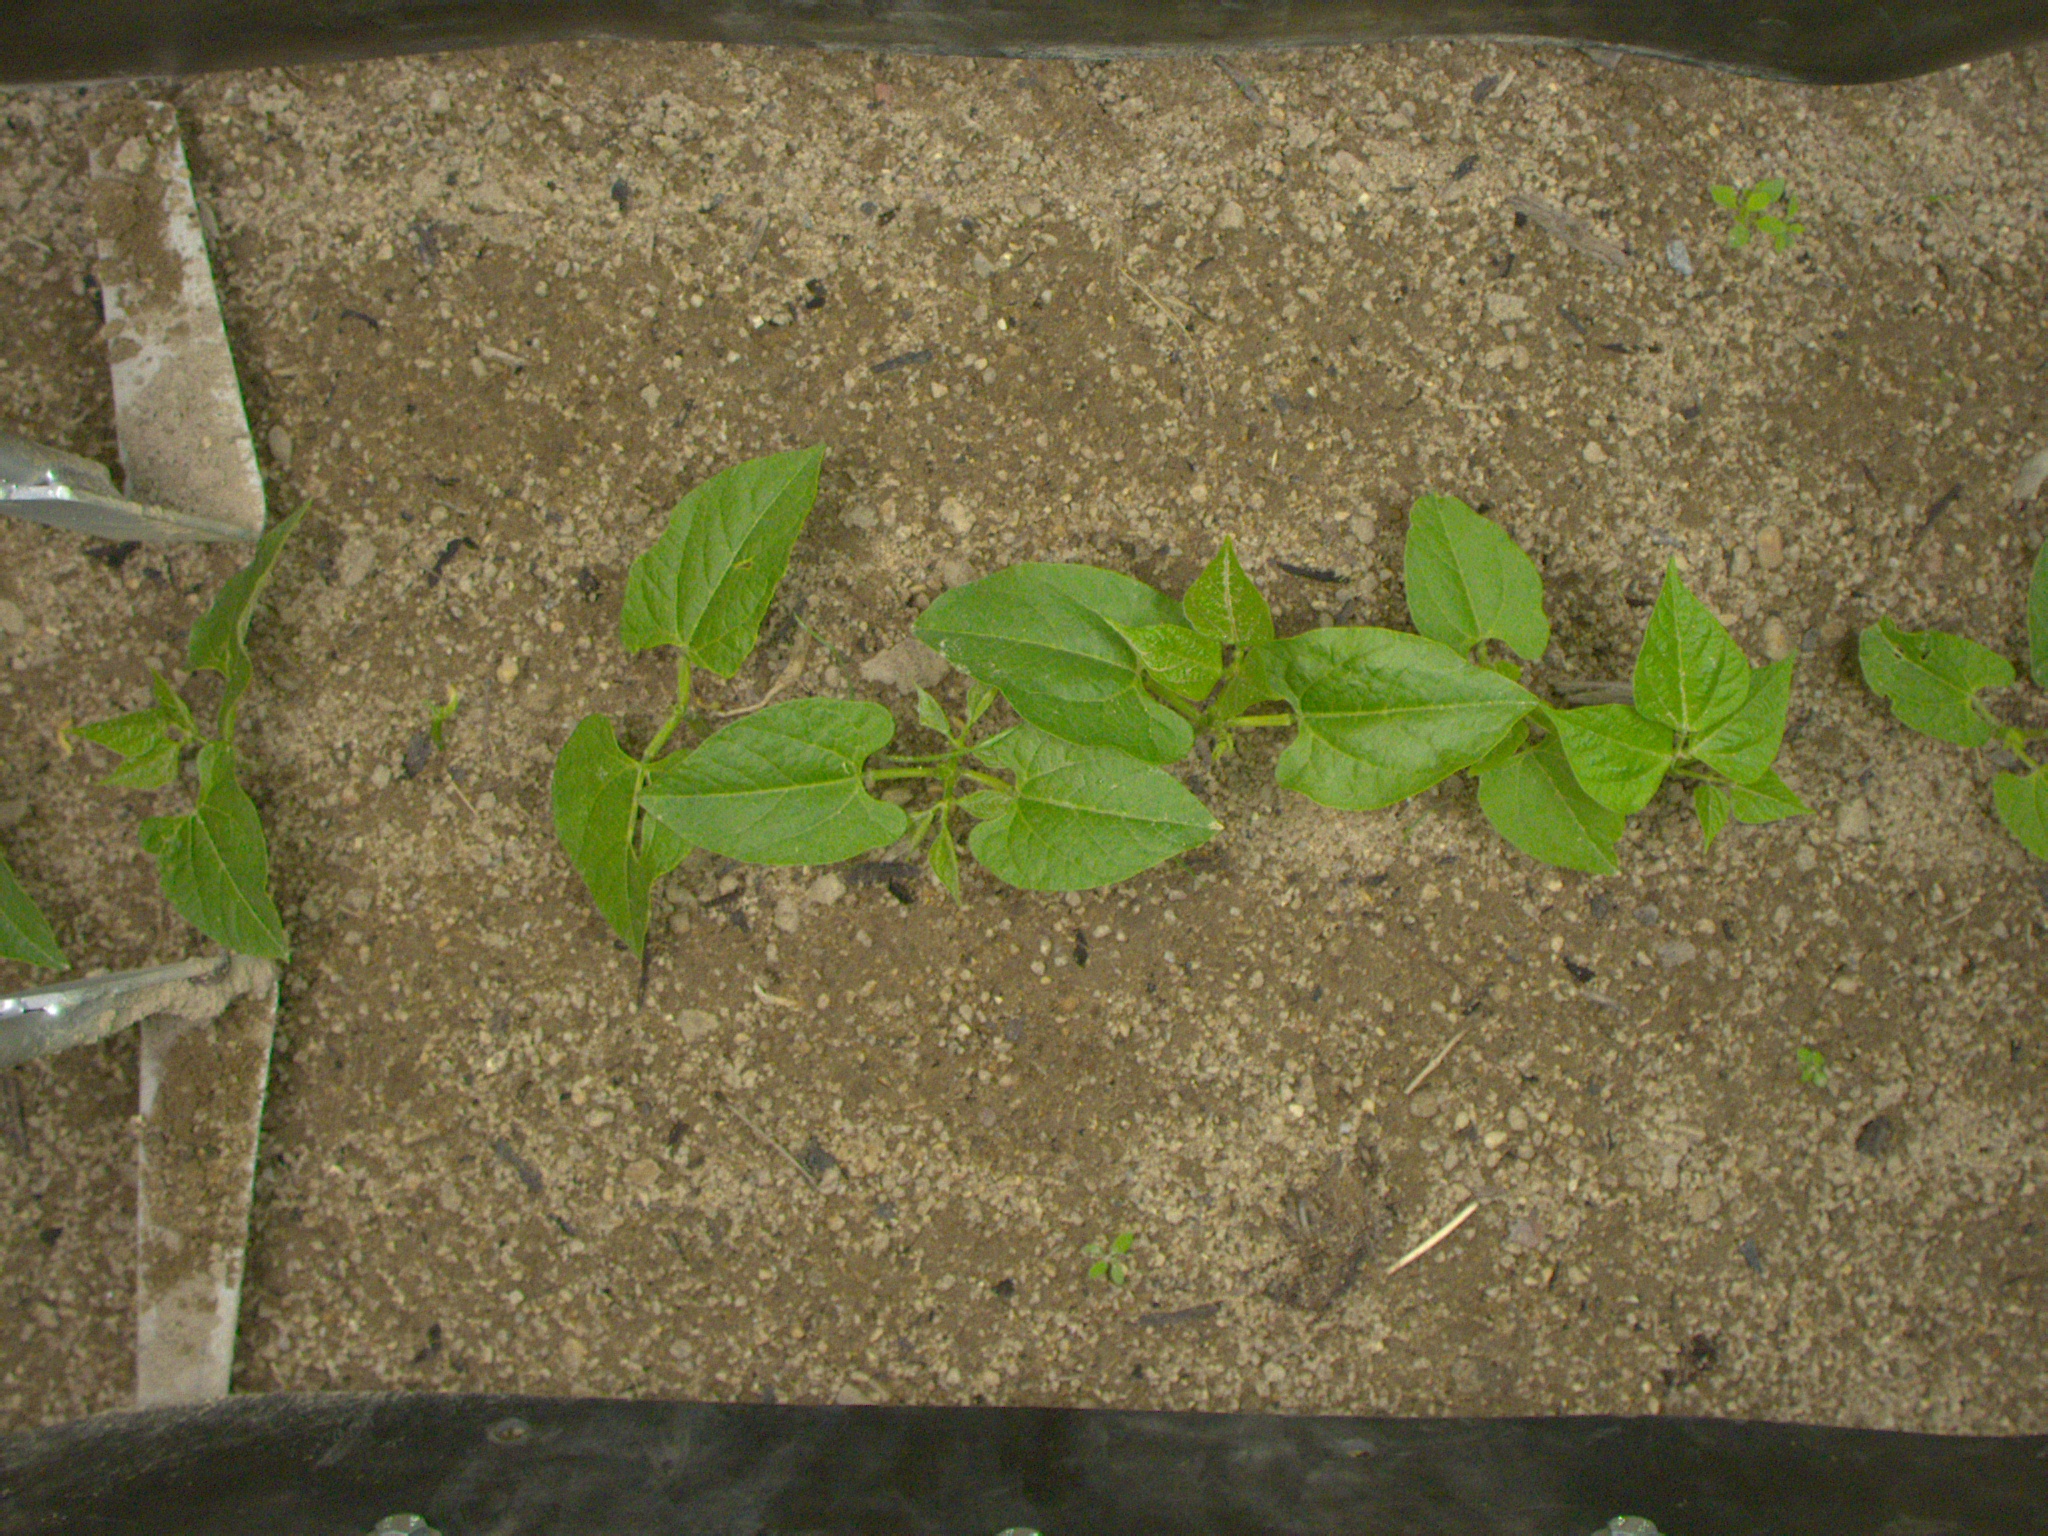
Crop: bean
Objects: bean, bean, bean, bean, bean, bean, stem_bean, stem_bean, stem_bean, stem_bean, stem_bean, stem_bean, stem_bean, bean